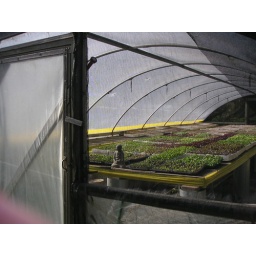
Buddha in the green house